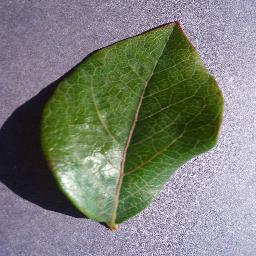
Label: Blueberry___healthy